Fingerplay

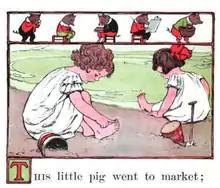
Children playing "This Little Pig".

Fingerplay, commonly seen in early childhood, is hand action or movement combined with singing or spoken-words to engage the child's interest. According to Erikson, many children develop autonomy and "want to learn and imitate the activities and behavior of others". According to Wong's "Essentials of Pediatric Nursing", "gestures precedes speech and in this way a child communicates satisfactorily". From ages three to four, children become active listeners and can control their eyes, body, and attention on the teacher.